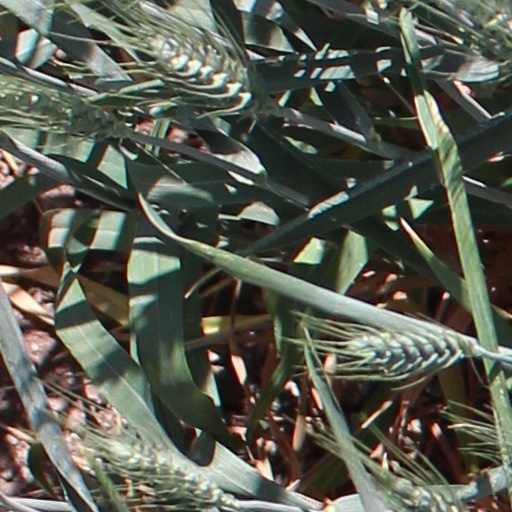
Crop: wheat